Soʻoalo Umi Feo Mene

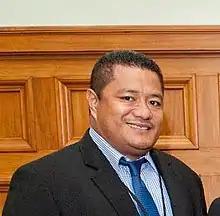
Mene in 2013

Soʻoalo Umi Feo Mene is a Samoan politician and former member of the Legislative Assembly of Samoa. He is a member of the Human Rights Protection Party.